Lego Space

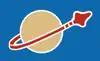
The "Classic" Space logo

The first Lego Space sets began an era of more complicated and less colorful designs with a heavy emphasis on space exploration. Many early space sets were primarily blue, grey, and white and included translucent yellow windscreens and blocks. Grey and transparent green were used for ground craft. Designs began using stacked plates rather than stacked bricks to create thinner elements.